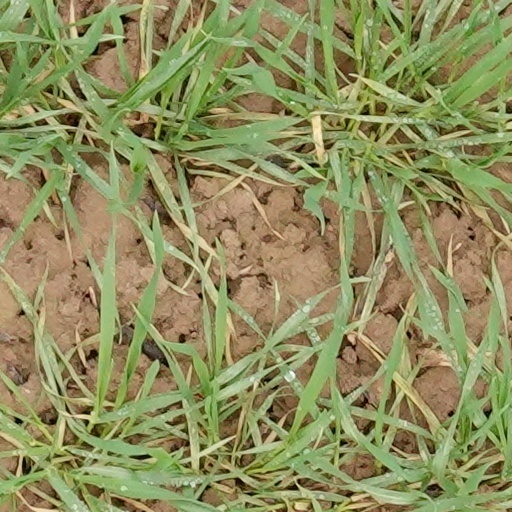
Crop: wheat